Noctuidae

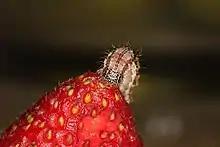
The Old World bollworm caterpillar feeding on a strawberry.

This group has a wide range of both chemical and physical defenses. Among the chemical defenses three types stand out. First, the pyrrolizidine alkaloid sequestration usually present in Arctiinae is also found in a few species of noctuids, including the Spanish moth ("Xanthopastis timais"). Another chemical defense is formic acid production, which was thought to be present only in Notodontidae, but later was found in caterpillars of "Trachosea champa". Finally, the last type of chemical defense is regurgitation of plant compounds, often used by many insects, but the cabbage palm caterpillar ("Litoprosopus futilis") produces a toxin called toluquinone that deters predators.